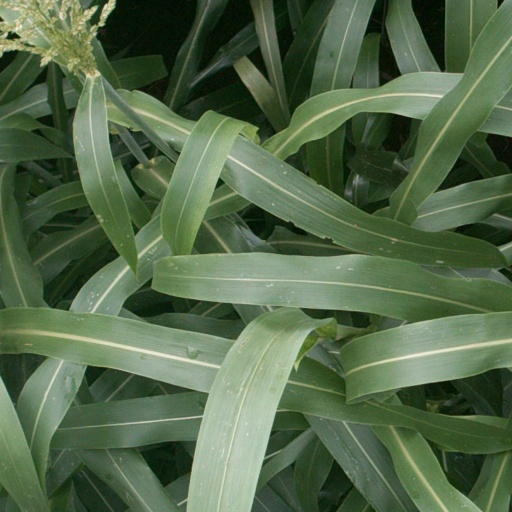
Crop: sorghum